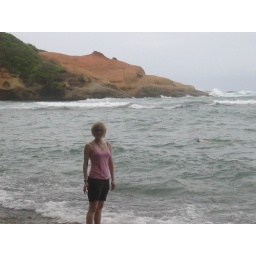
Picturesque shot with beautiful red rocks in the background.